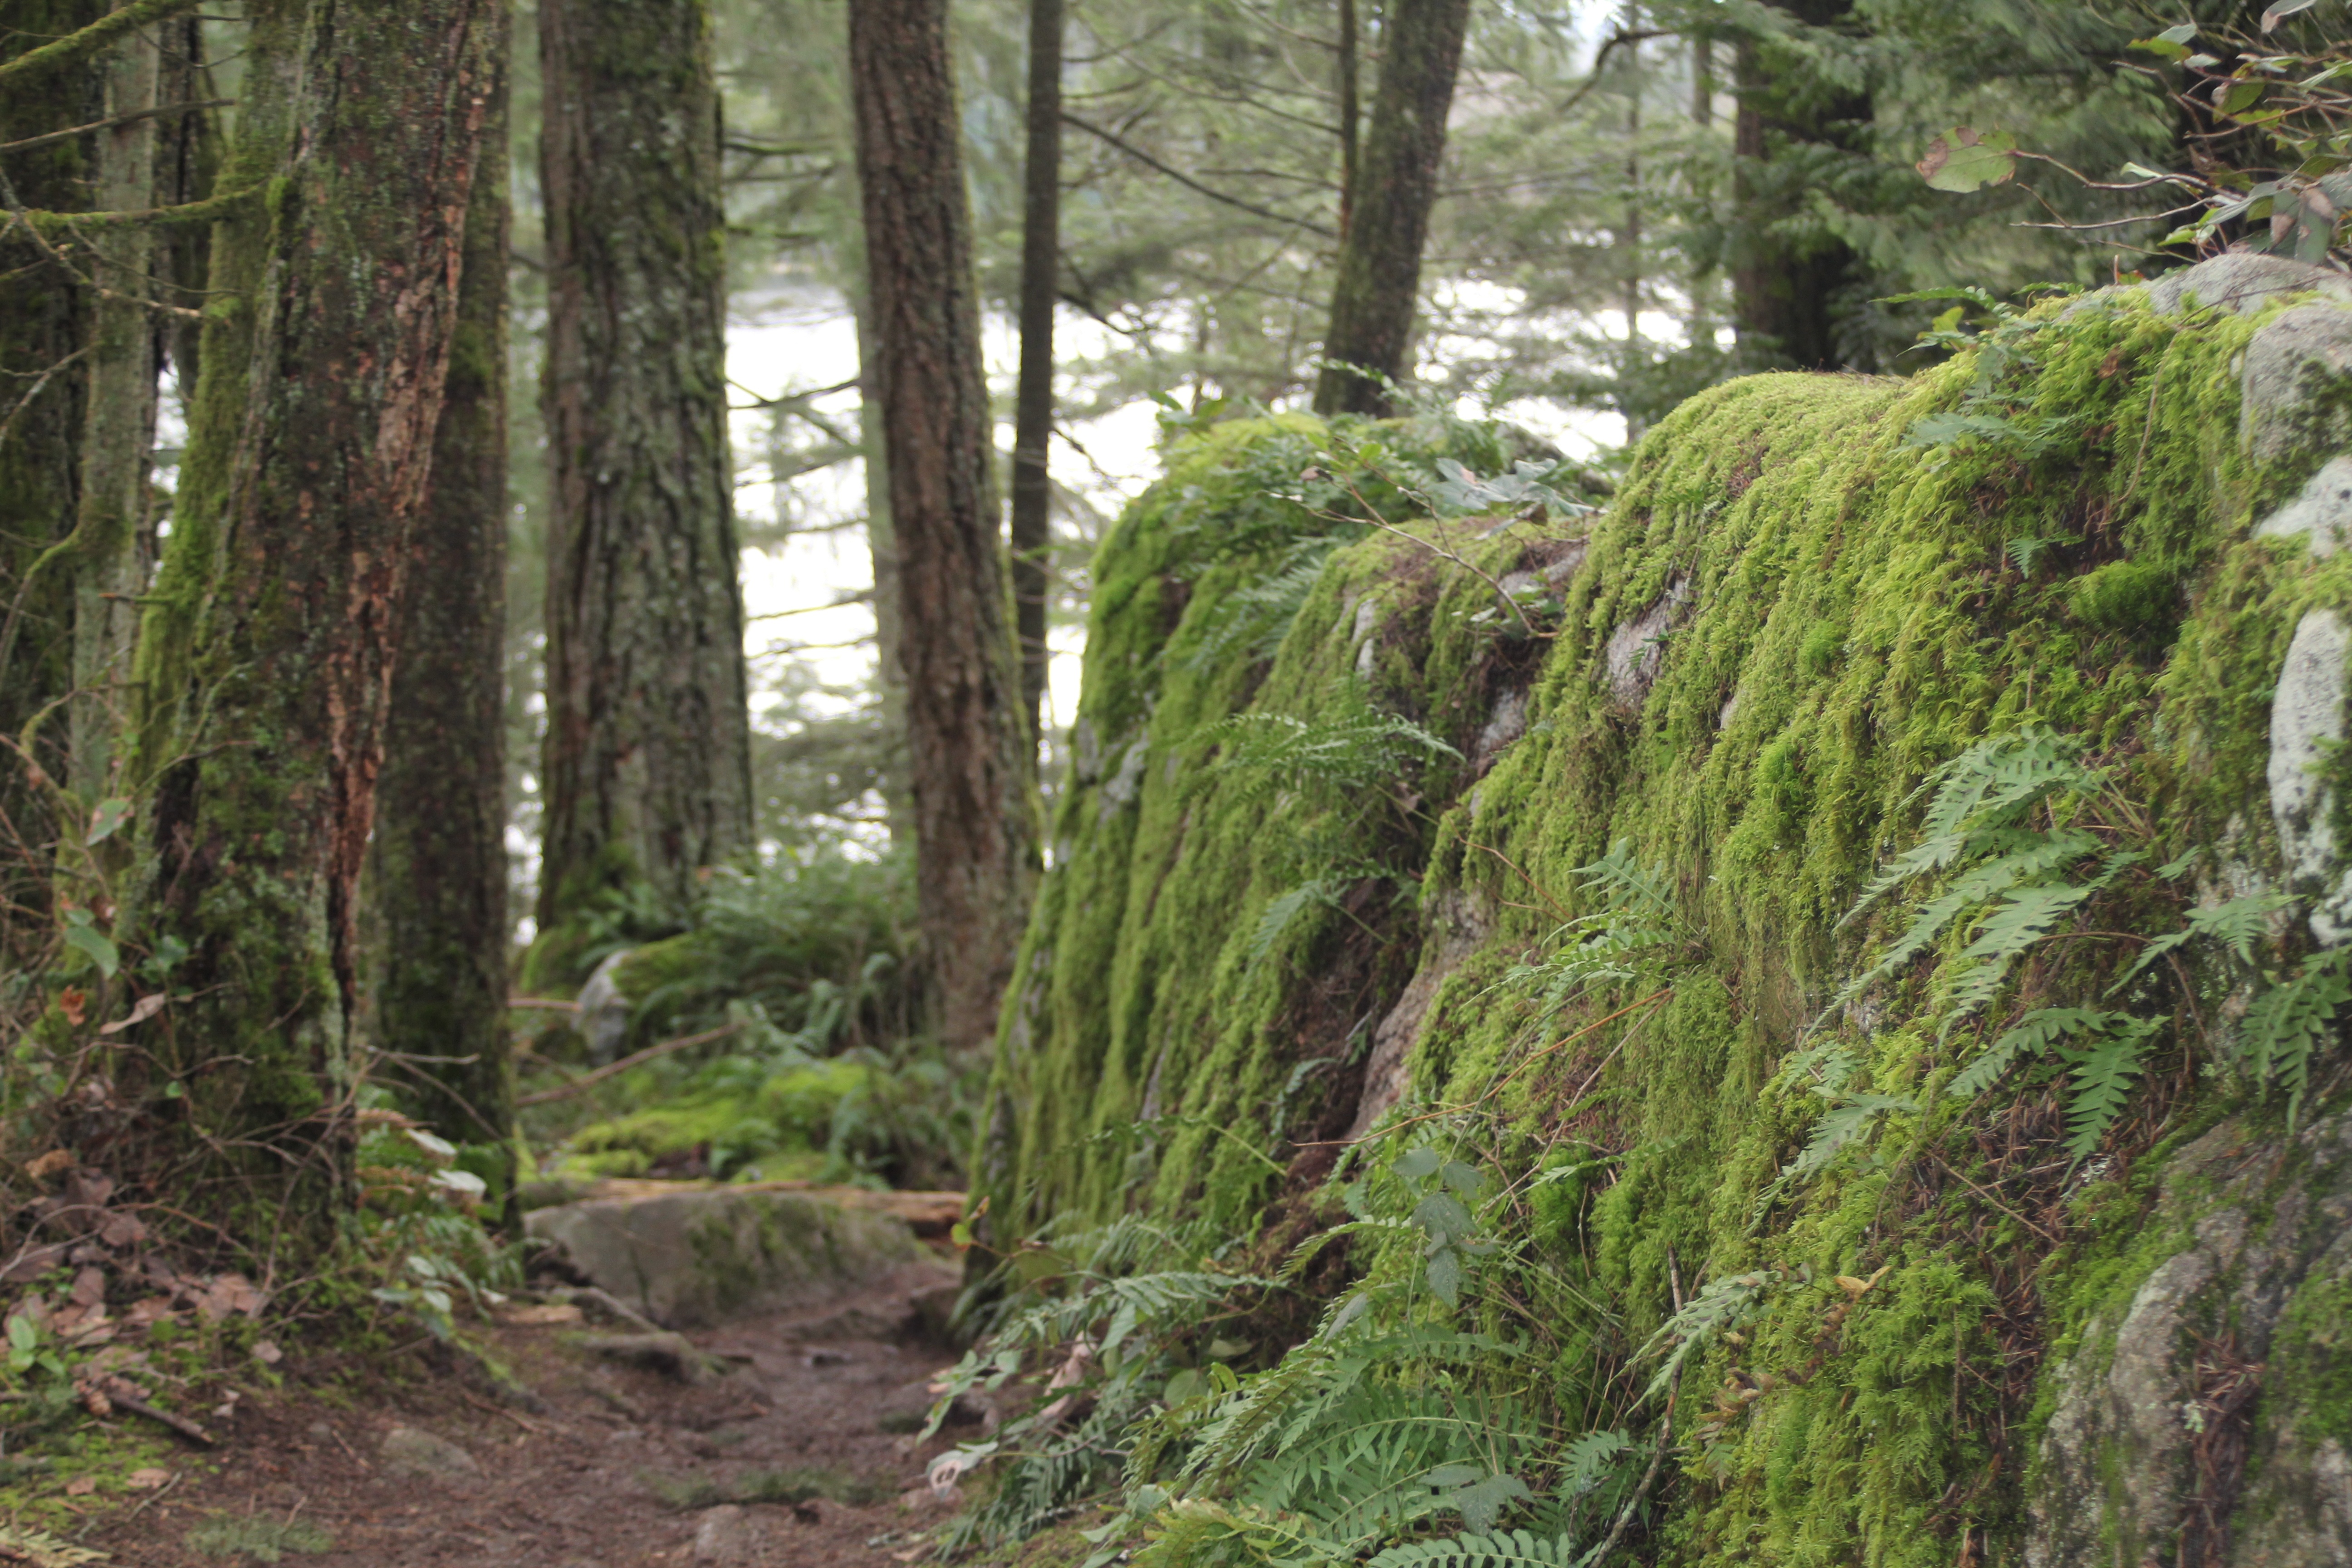
tree, nature, forest, rock, wilderness, plant, trail, moss, jungle, ridge, spruce, vegetation, rainforest, woodland, habitat, ecosystem, biome, old growth forest, natural environment, woody plant, temperate broadleaf and mixed forest, temperate coniferous forest, land plant